Silhouette

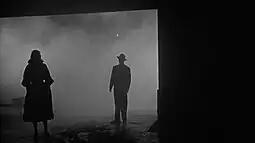
Scene from the film noir "The Big Combo" (1955) filmed by John Alton

The work of the physiognomist Johann Caspar Lavater, who used silhouettes to analyse facial types, is thought to have promoted the art. The 18th century silhouette artist August Edouart cut thousands of portraits in duplicate. His subjects included French and British nobility and US presidents. Much of his personal collection was lost in a shipwreck. In England, the best known silhouette artist, a painter not a cutter, was John Miers, who travelled and worked in different cities, but had a studio on the Strand in London. He advertised "three minute sittings", and the cost might be as low as half a crown around 1800. Miers' superior products could be in grisaille, with delicate highlights added in gold or yellow, and some examples might be painted on various backings, including gesso, glass or ivory. The size was normally small, with many designed to fit into a locket, but otherwise a bust some 3 to 5 inches high was typical, with half- or full-length portraits proportionately larger.